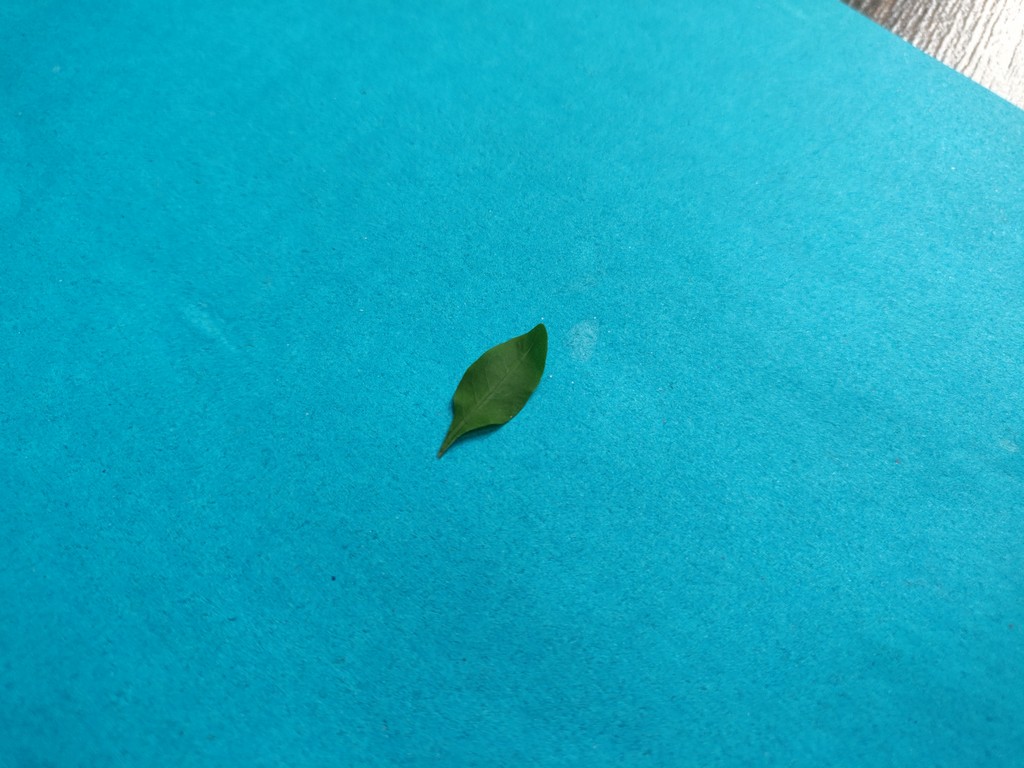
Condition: Healthy
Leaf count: single
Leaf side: front